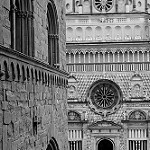
Label: B & W